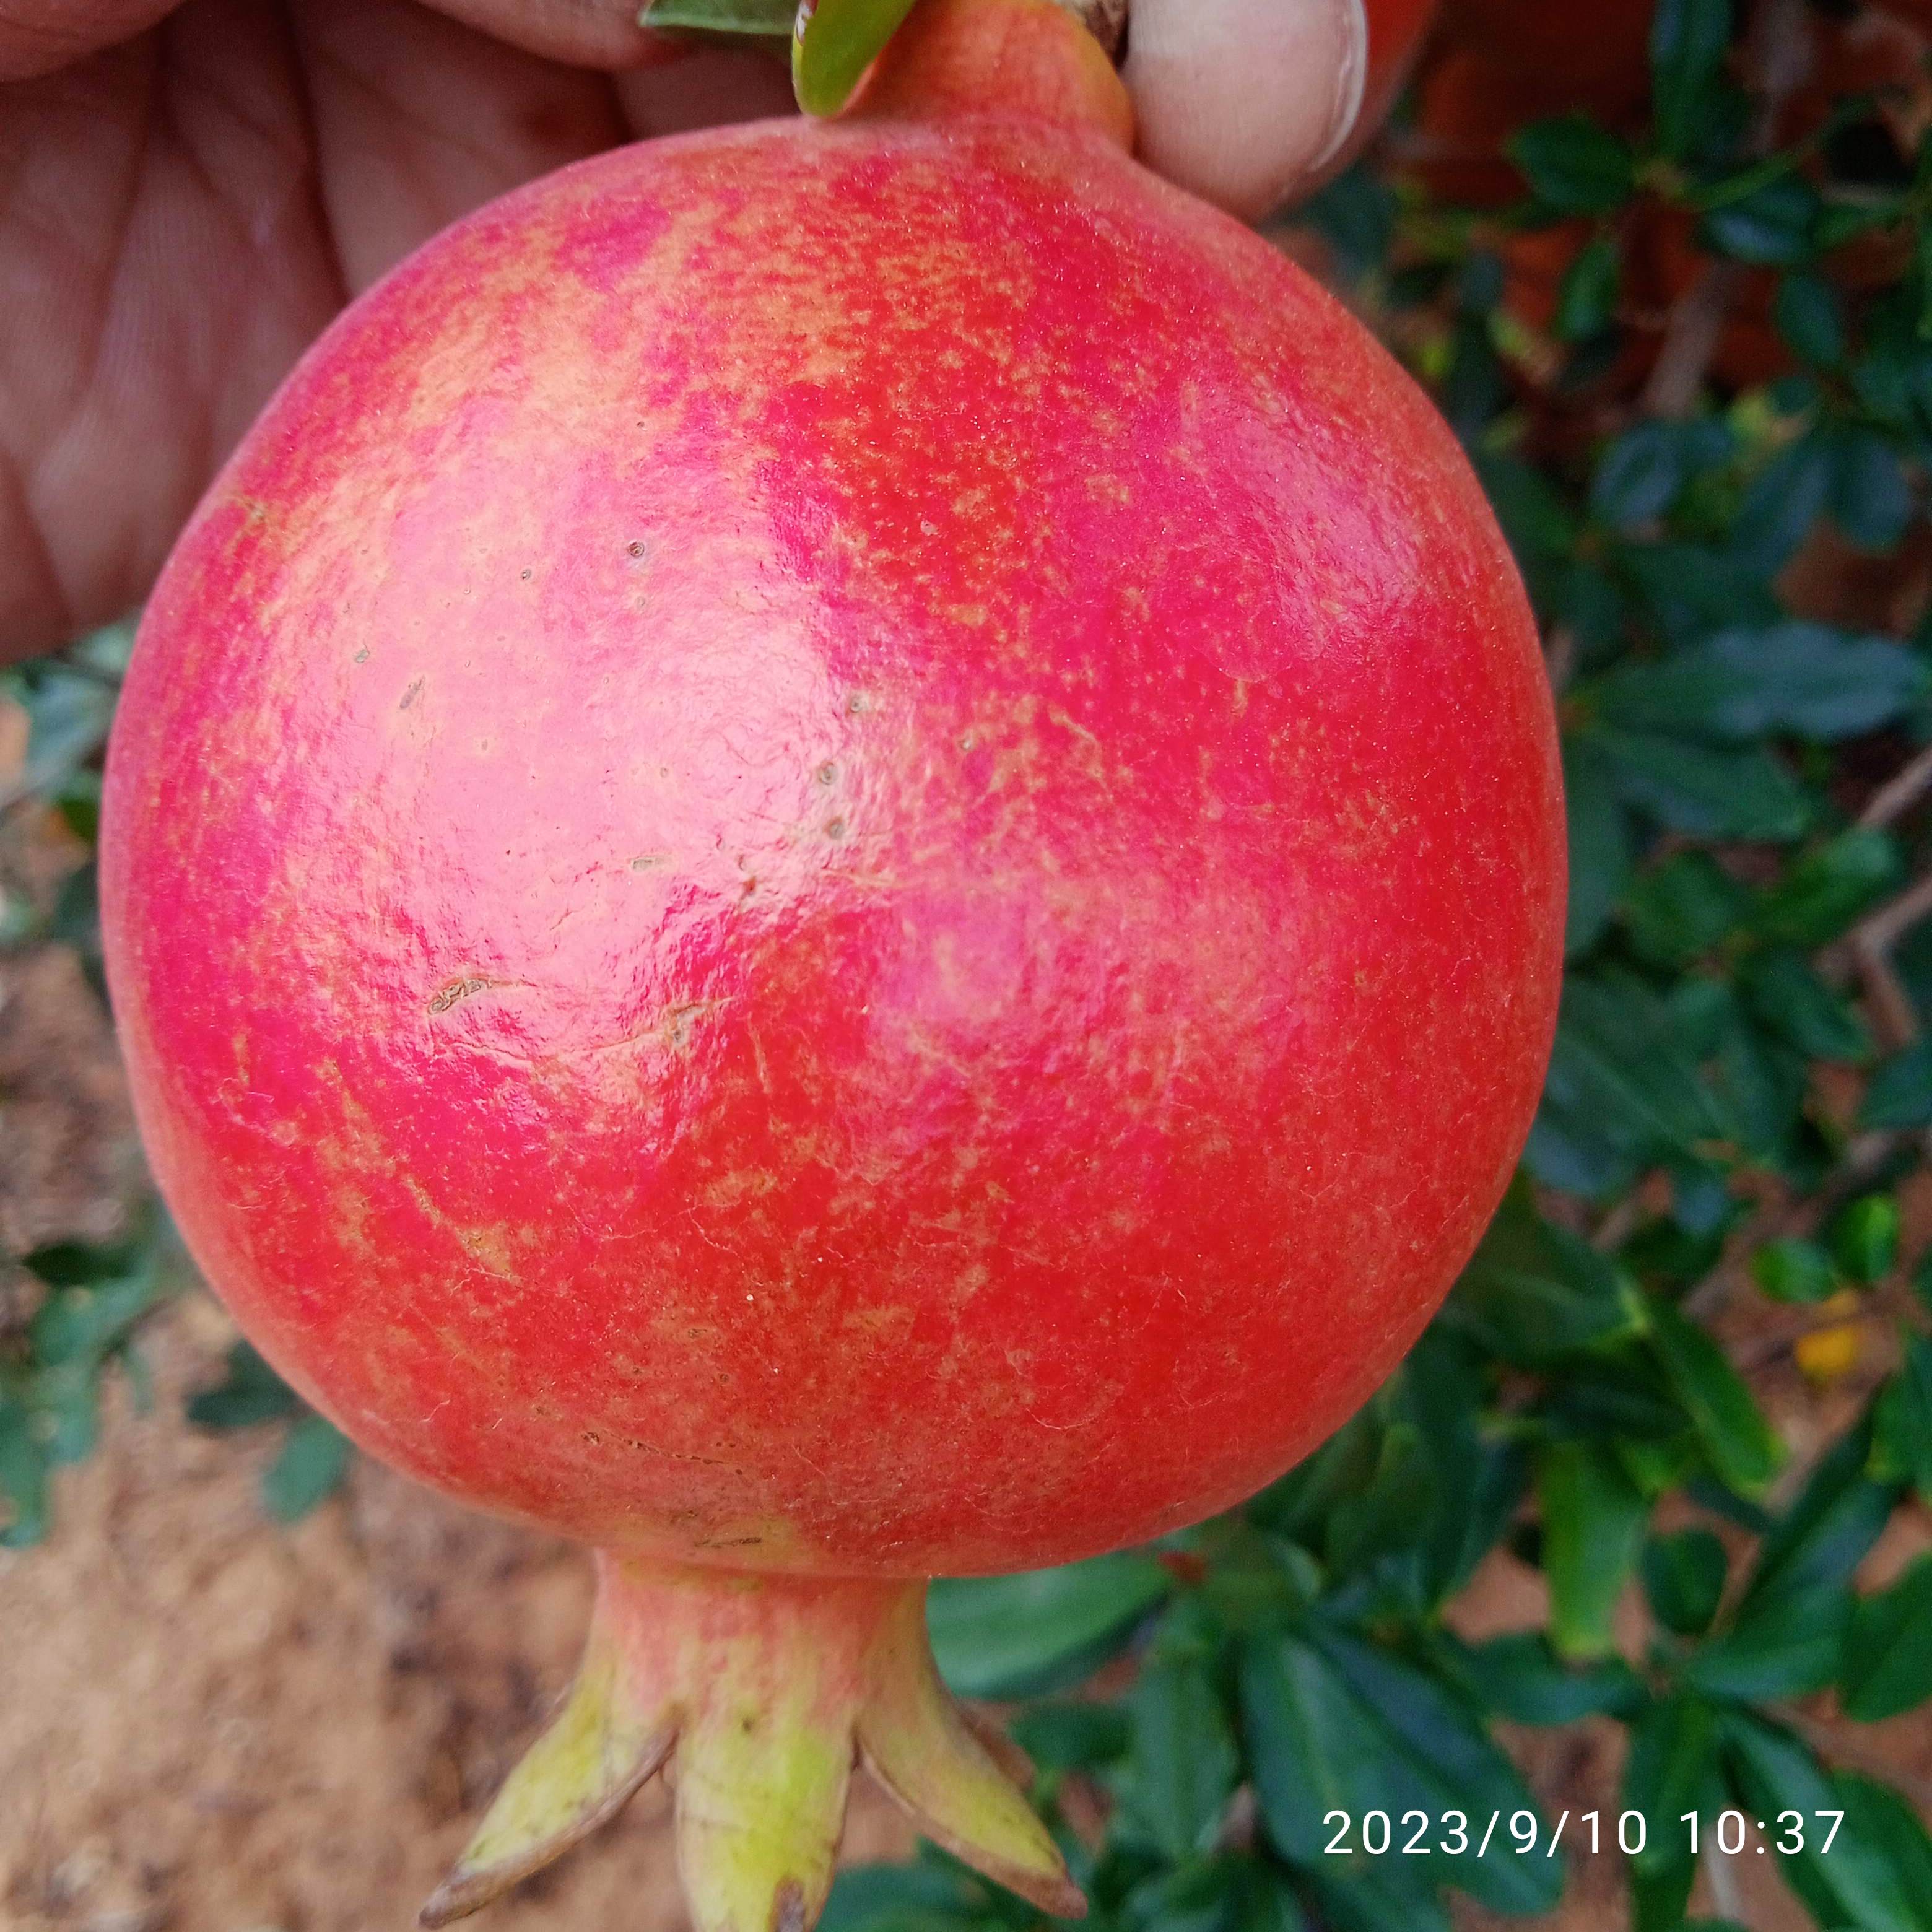
Label: Healthy